Parasitic worm

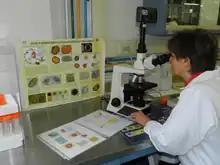
Identification and quantification of helminth eggs at UNAM university in Mexico City, Mexico

For the purpose of setting treatment standards and reuse legislation, it is important to be able to determine the amount of helminth eggs in an environmental sample with some accuracy. The detection of viable helminth eggs in samples of wastewater, sludge or fresh feces (as a diagnostic tool for the infection helminthiasis) is not straight forward. In fact, many laboratories in developing countries lack the right equipment or skilled staff required to do so. An important step in the analytical methods is usually the concentration of the eggs in the sample, especially in the case of wastewater samples. A concentration step may not be required in samples of dried feces, e.g. samples collected from urine-diverting dry toilets.